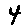
Label: 4